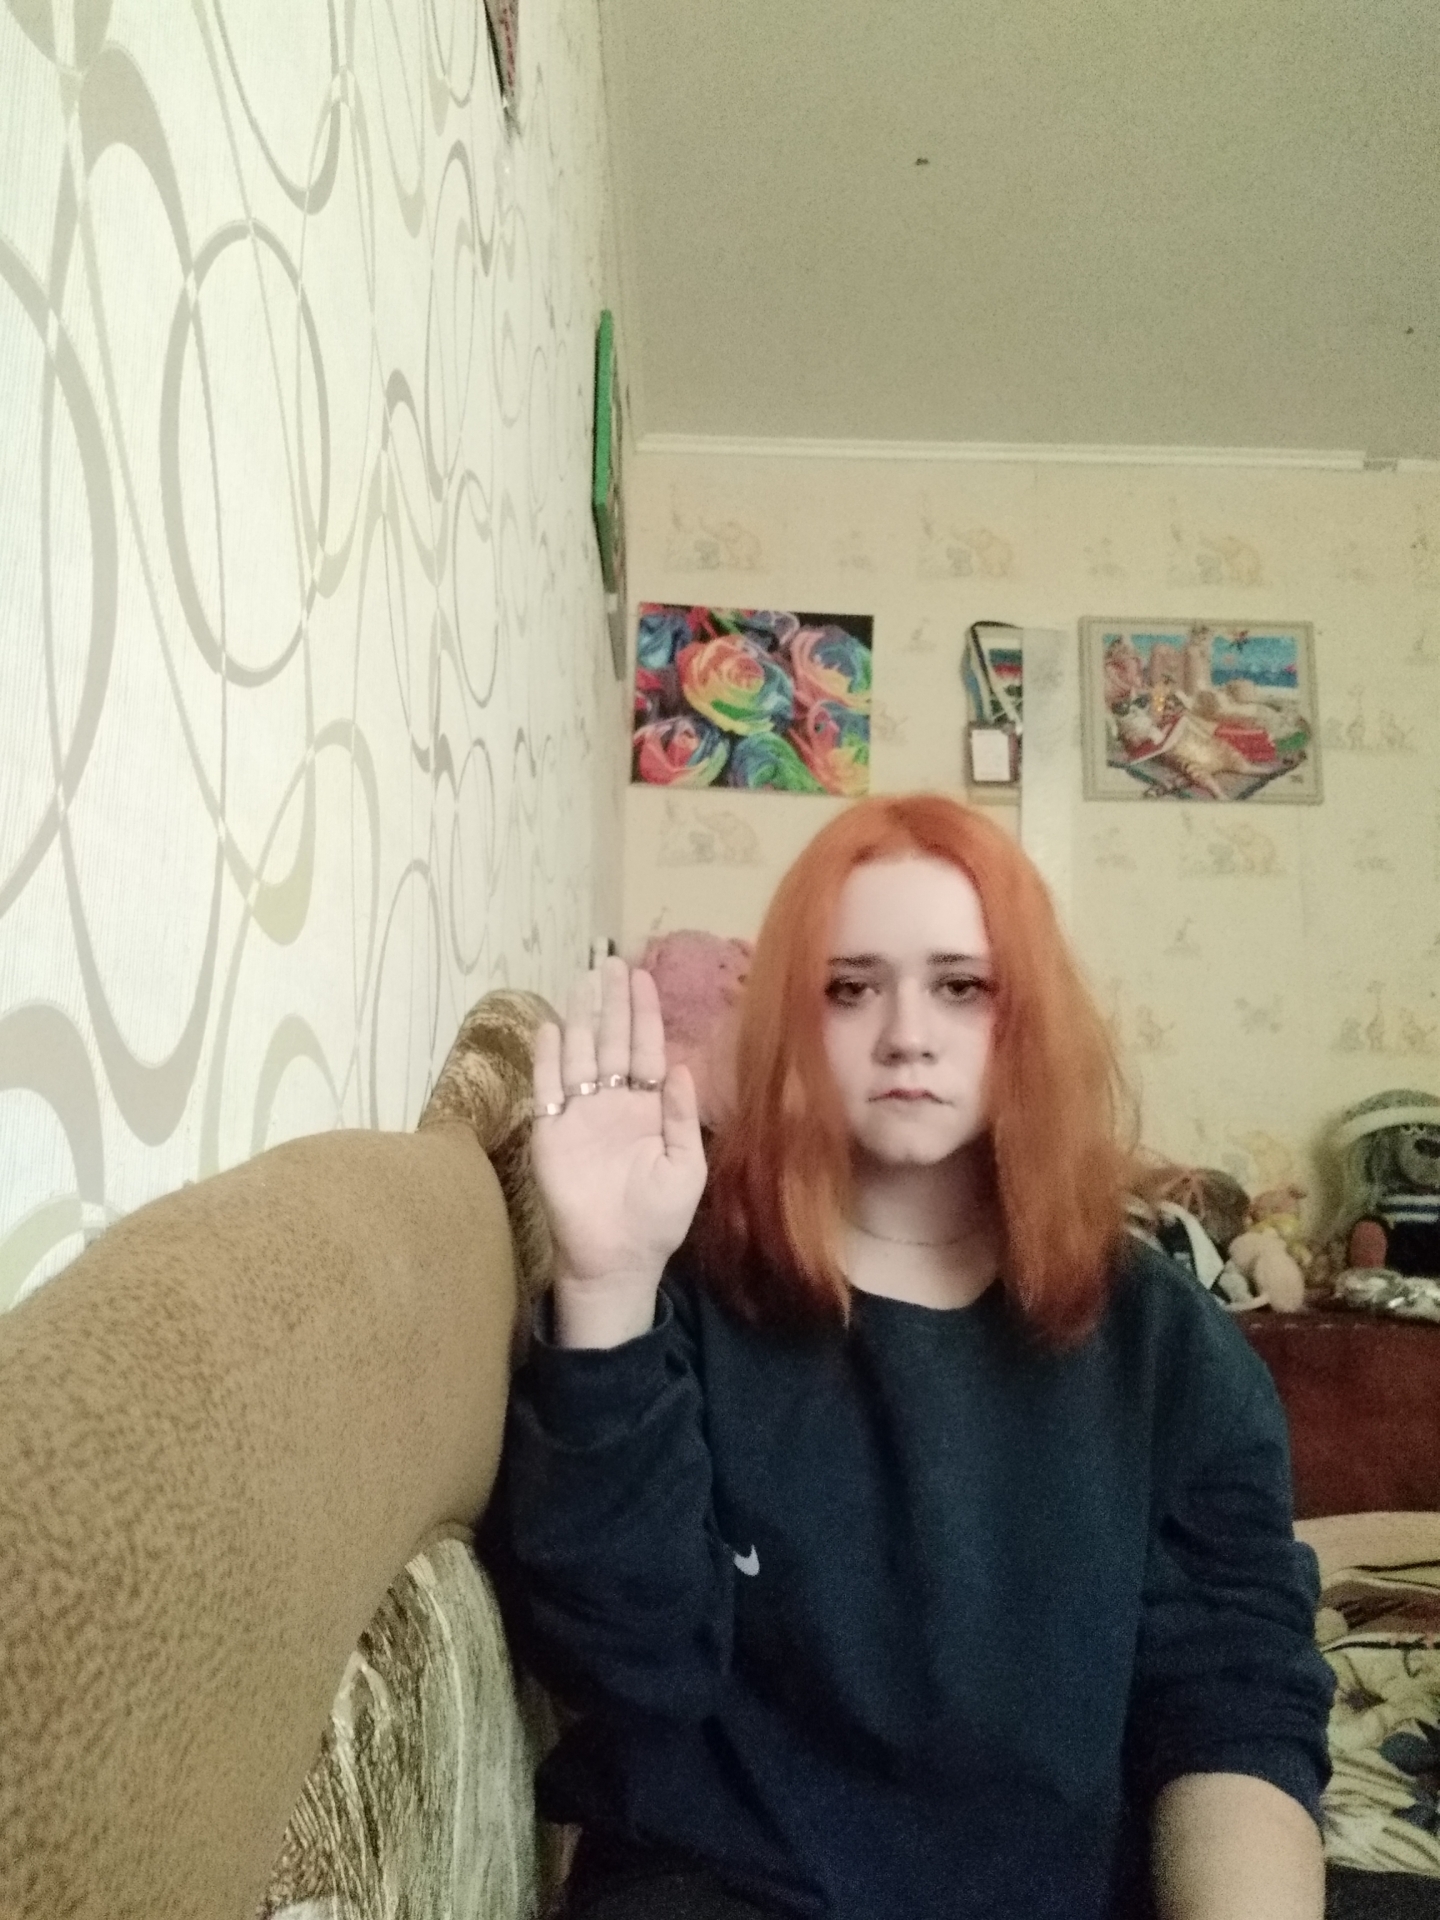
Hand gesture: stop